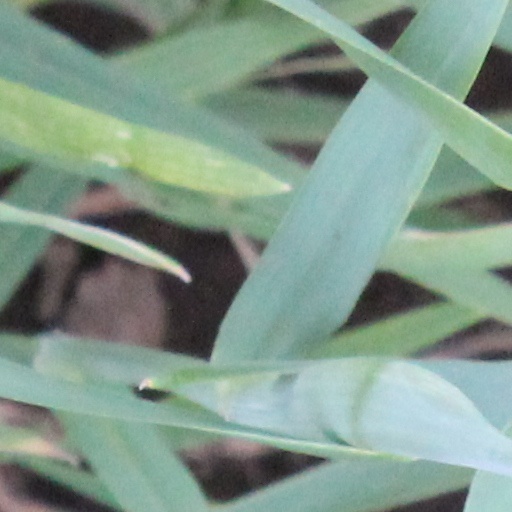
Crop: wheat